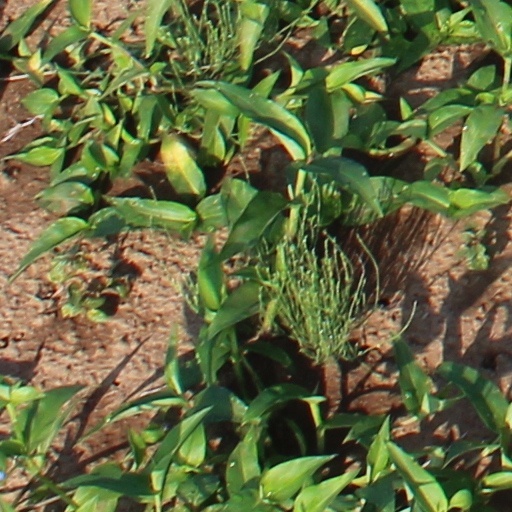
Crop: wheat